Millennials

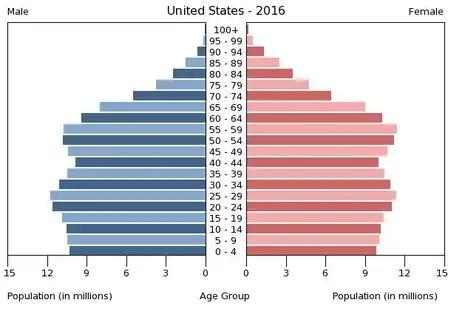
Population pyramid of the United States in 2016

At the start of the 21st century, Europe suffers from an aging population. This problem is especially acute in Eastern Europe, whereas in Western Europe, it is alleviated by international immigration. In addition, an increasing number of children born in Europe has been born to non-European parents. Because children of immigrants in Europe tend to be about as religious as they are, this could slow the decline of religion (or the growth of secularism) in the continent as the twenty-first century progresses. In the United Kingdom, the number of foreign-born residents stood at 6% of the population in 1991. Immigration subsequently surged and has not fallen since (as of 2018). Research by the demographers and political scientists Eric Kaufmann, Roger Eatwell, and Matthew Goodwin suggest that such a fast ethno-demographic change is one of the key reasons behind public backlash in the form of national populism across the rich liberal democracies, an example of which is the 2016 United Kingdom European Union membership referendum (Brexit).